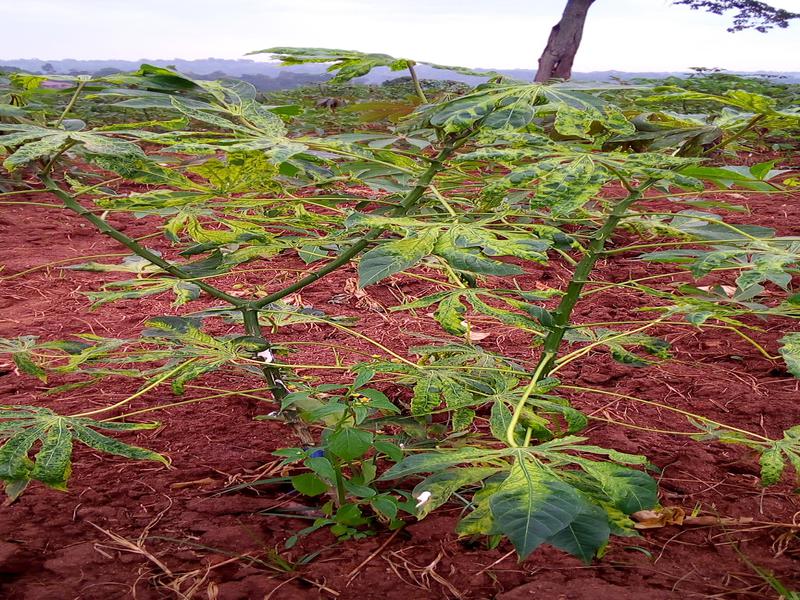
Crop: cassava
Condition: mosaic_disease